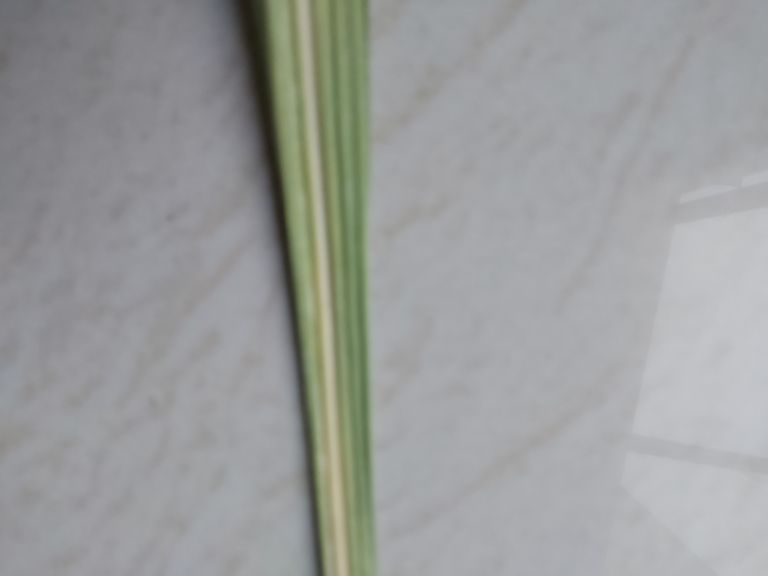
Label: Yellow Leaf